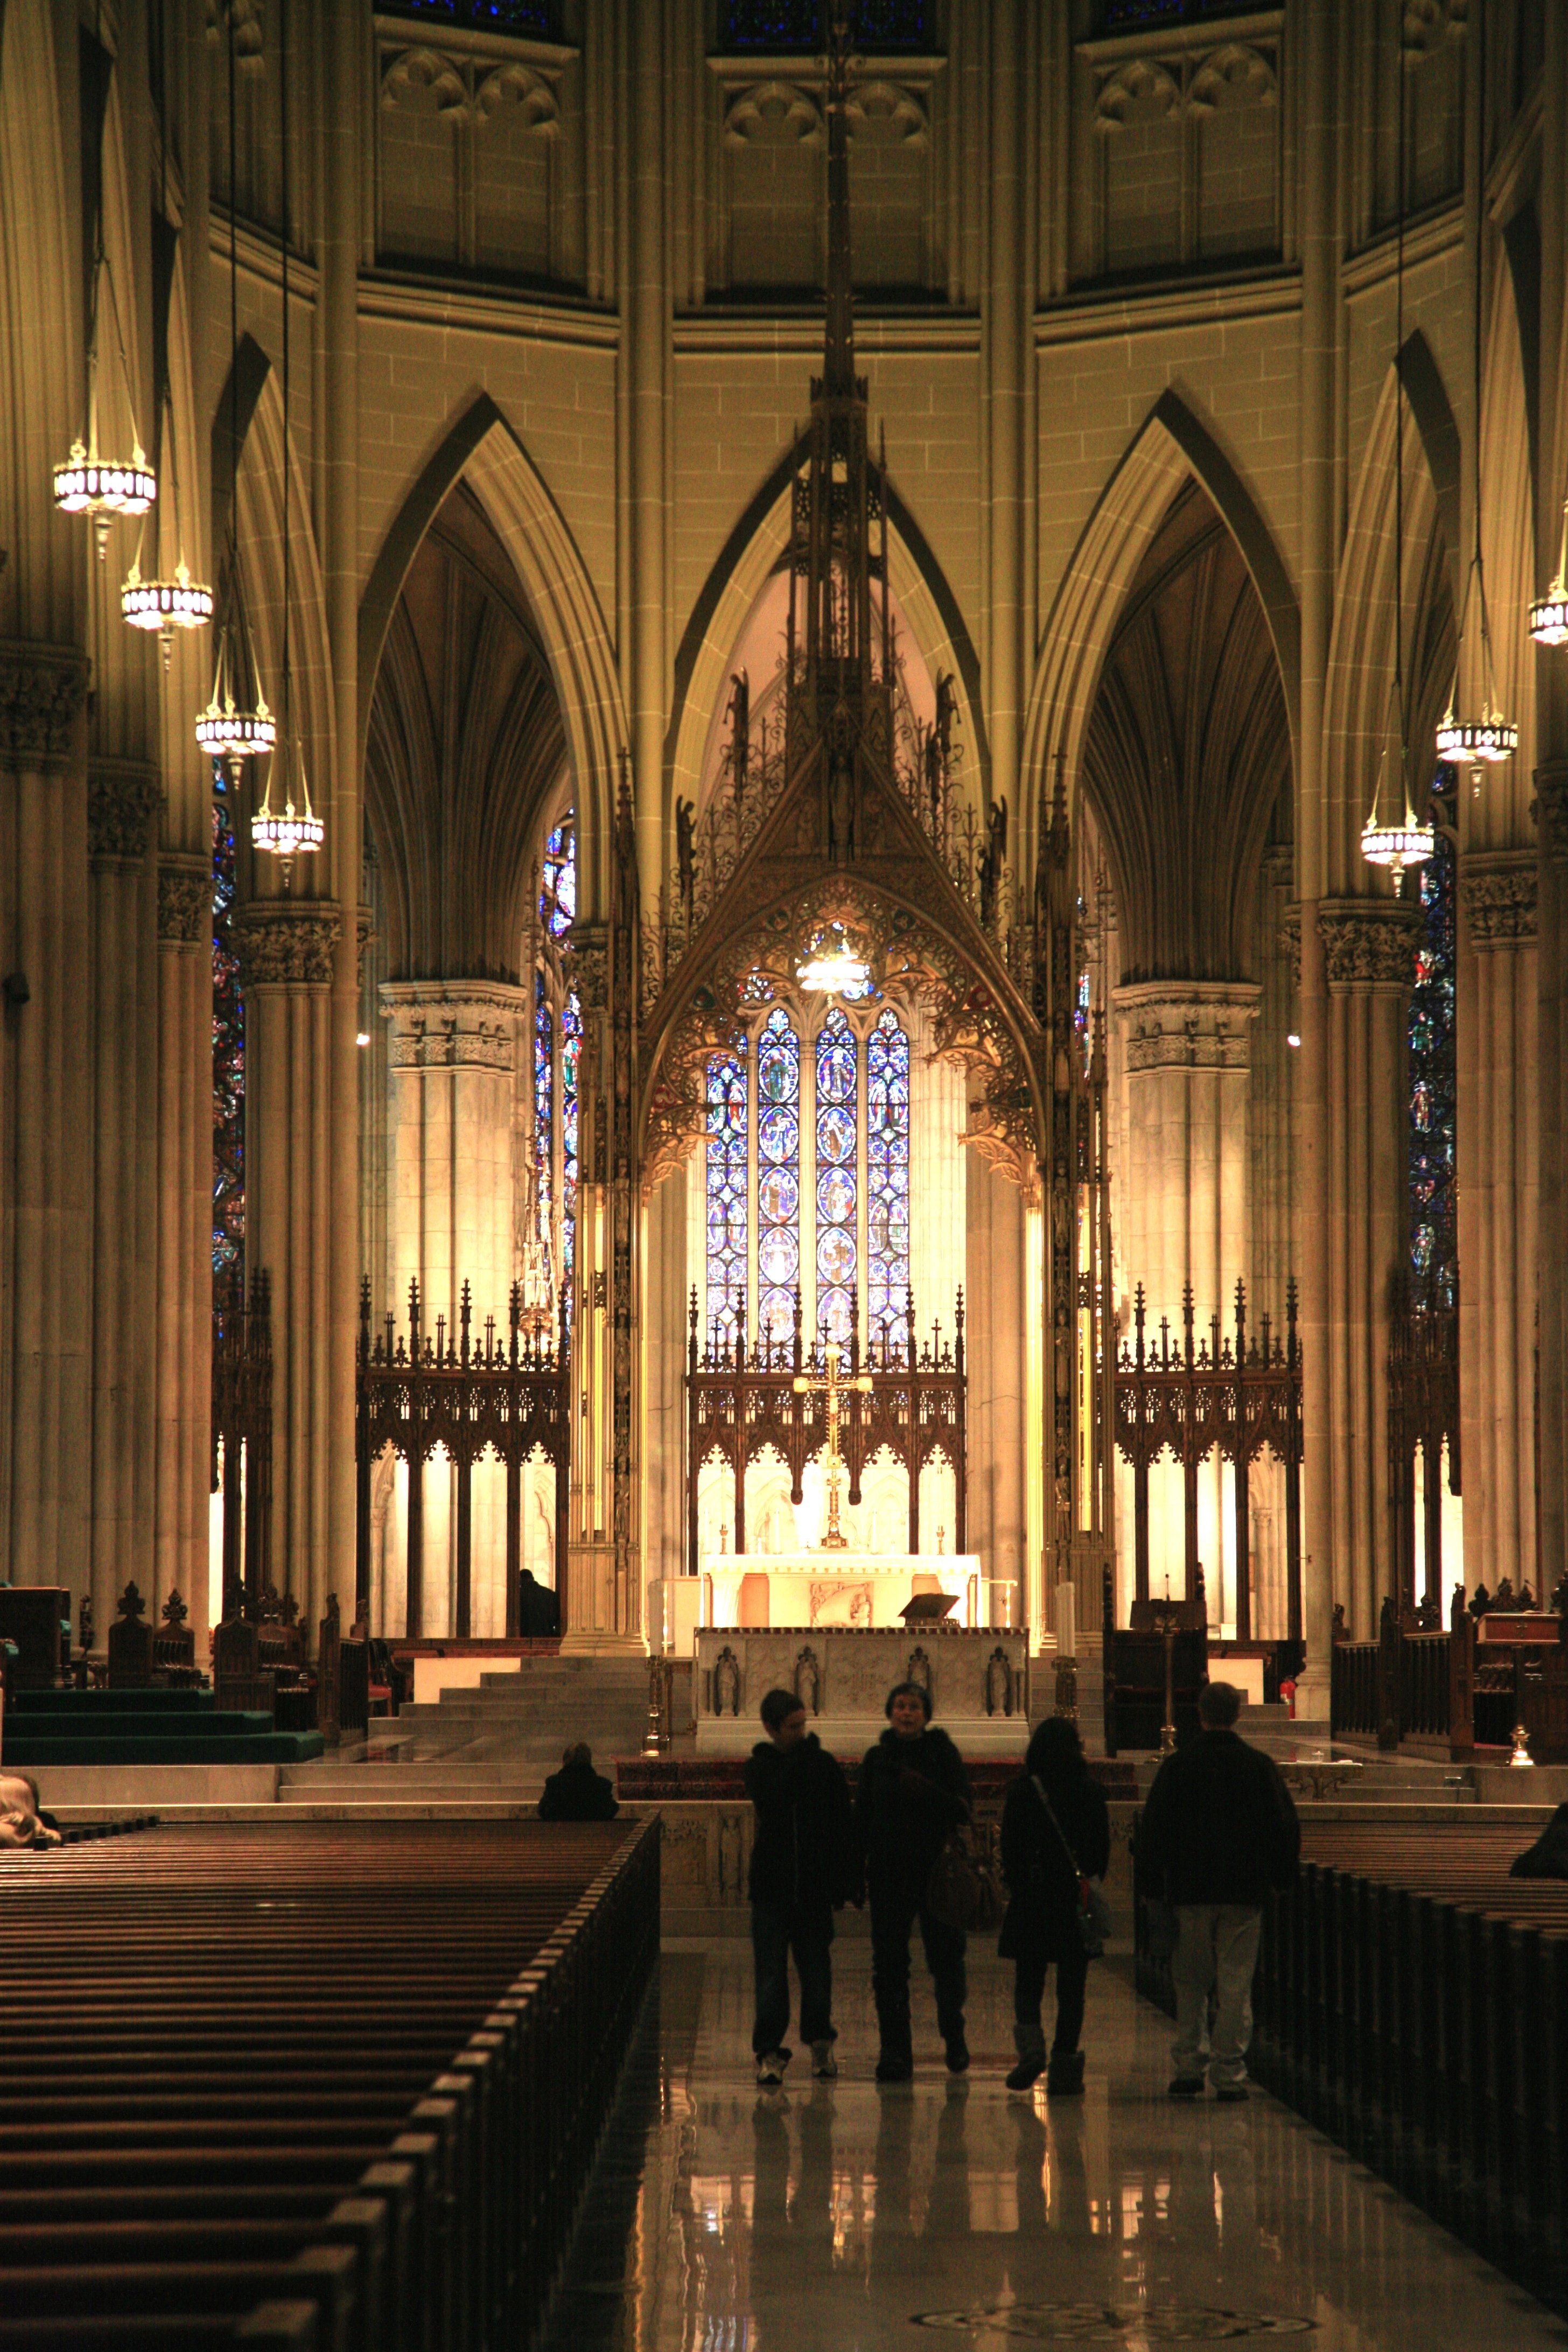
architecture, building, manhattan, nyc, landmark, church, cathedral, chapel, place of worship, newyork, altar, newyorkcity, ny, eglise, cathedrale, synagogue, nave, basilica, midtown, basilique, nef, midtowneast, saintpatrick